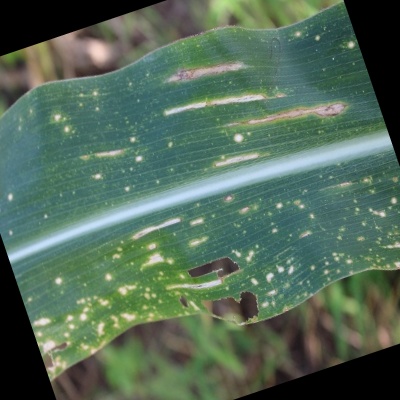
Label: Corn_(Maize)___Leaf_Spot